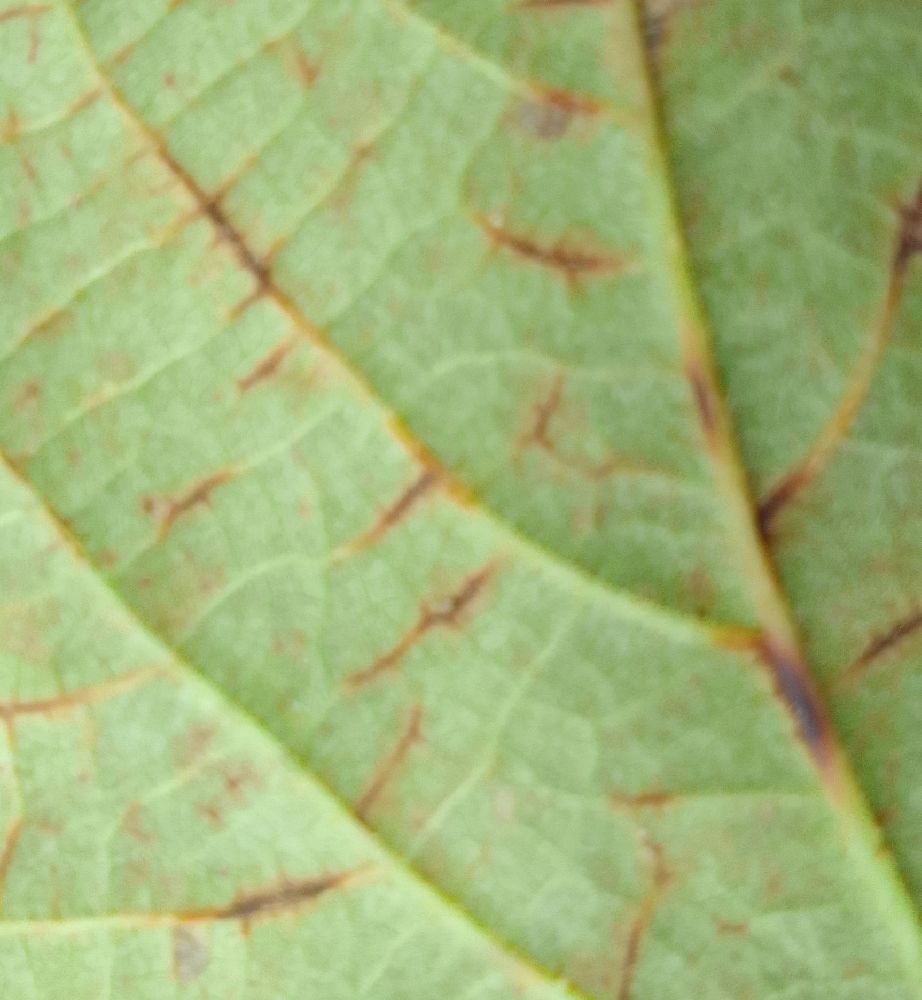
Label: anthracnose